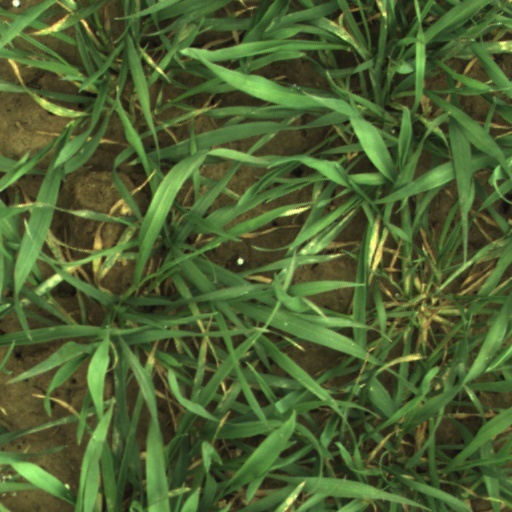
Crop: wheat